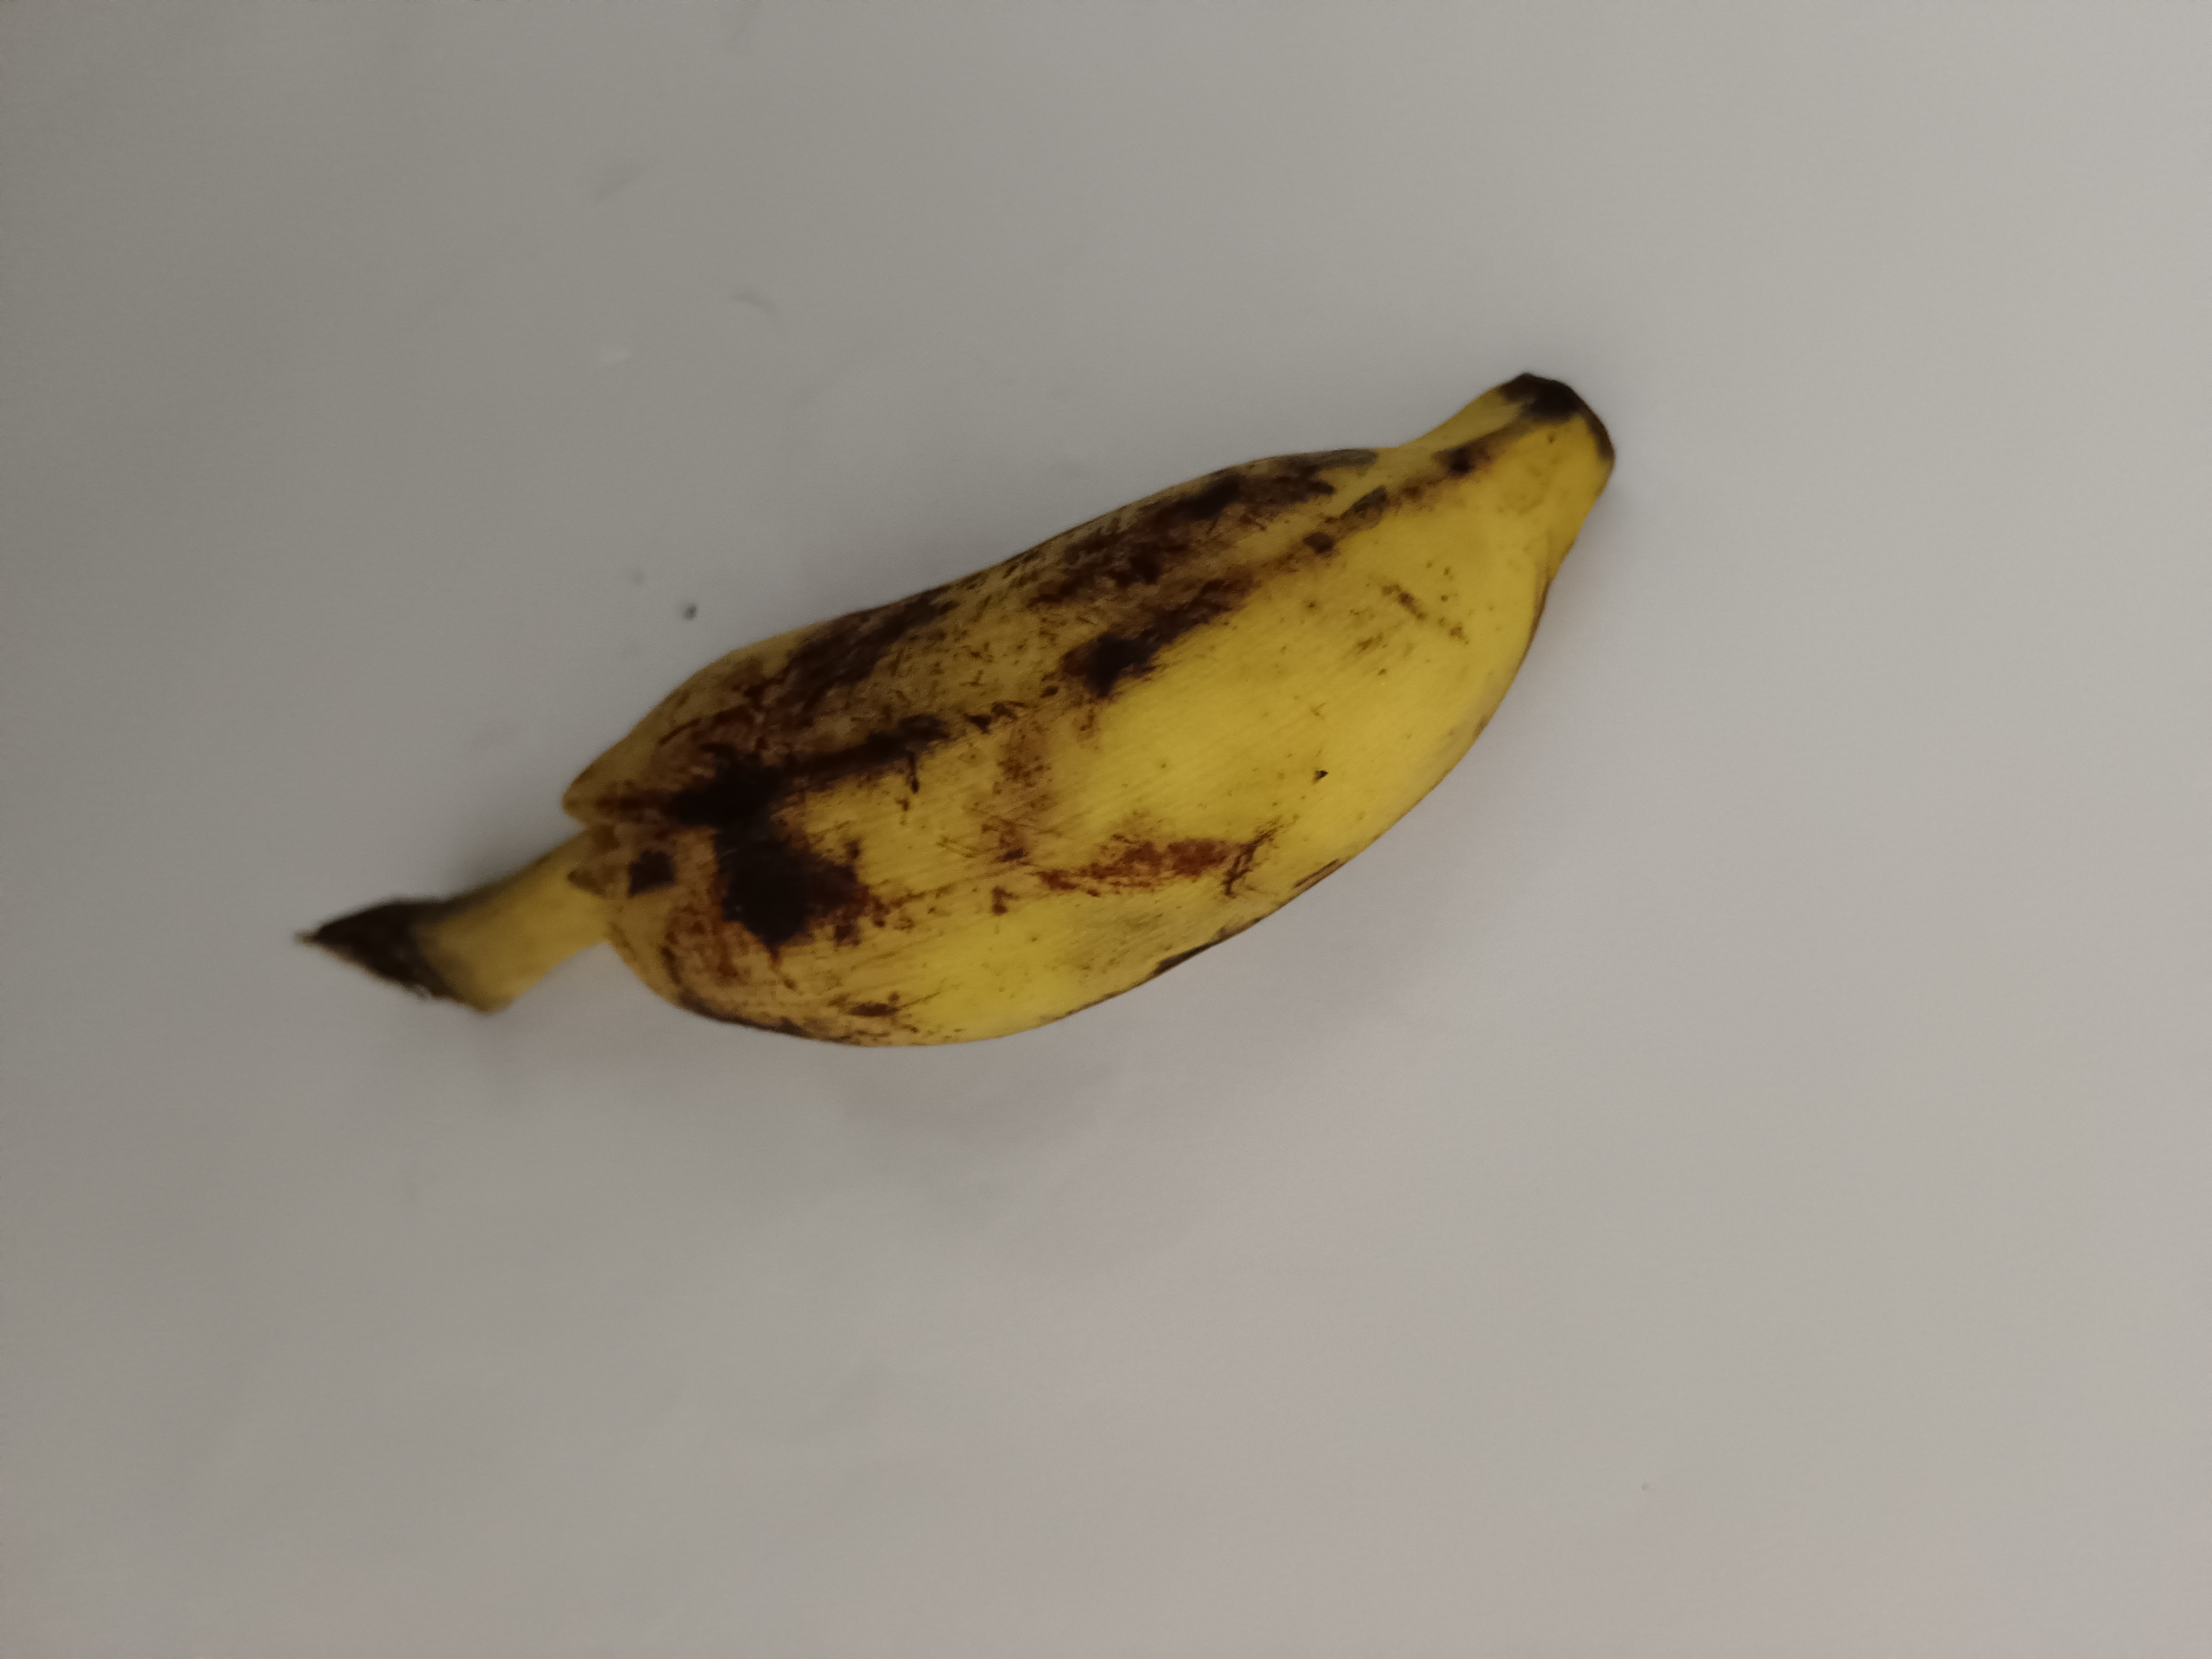
Banana variety: Champa